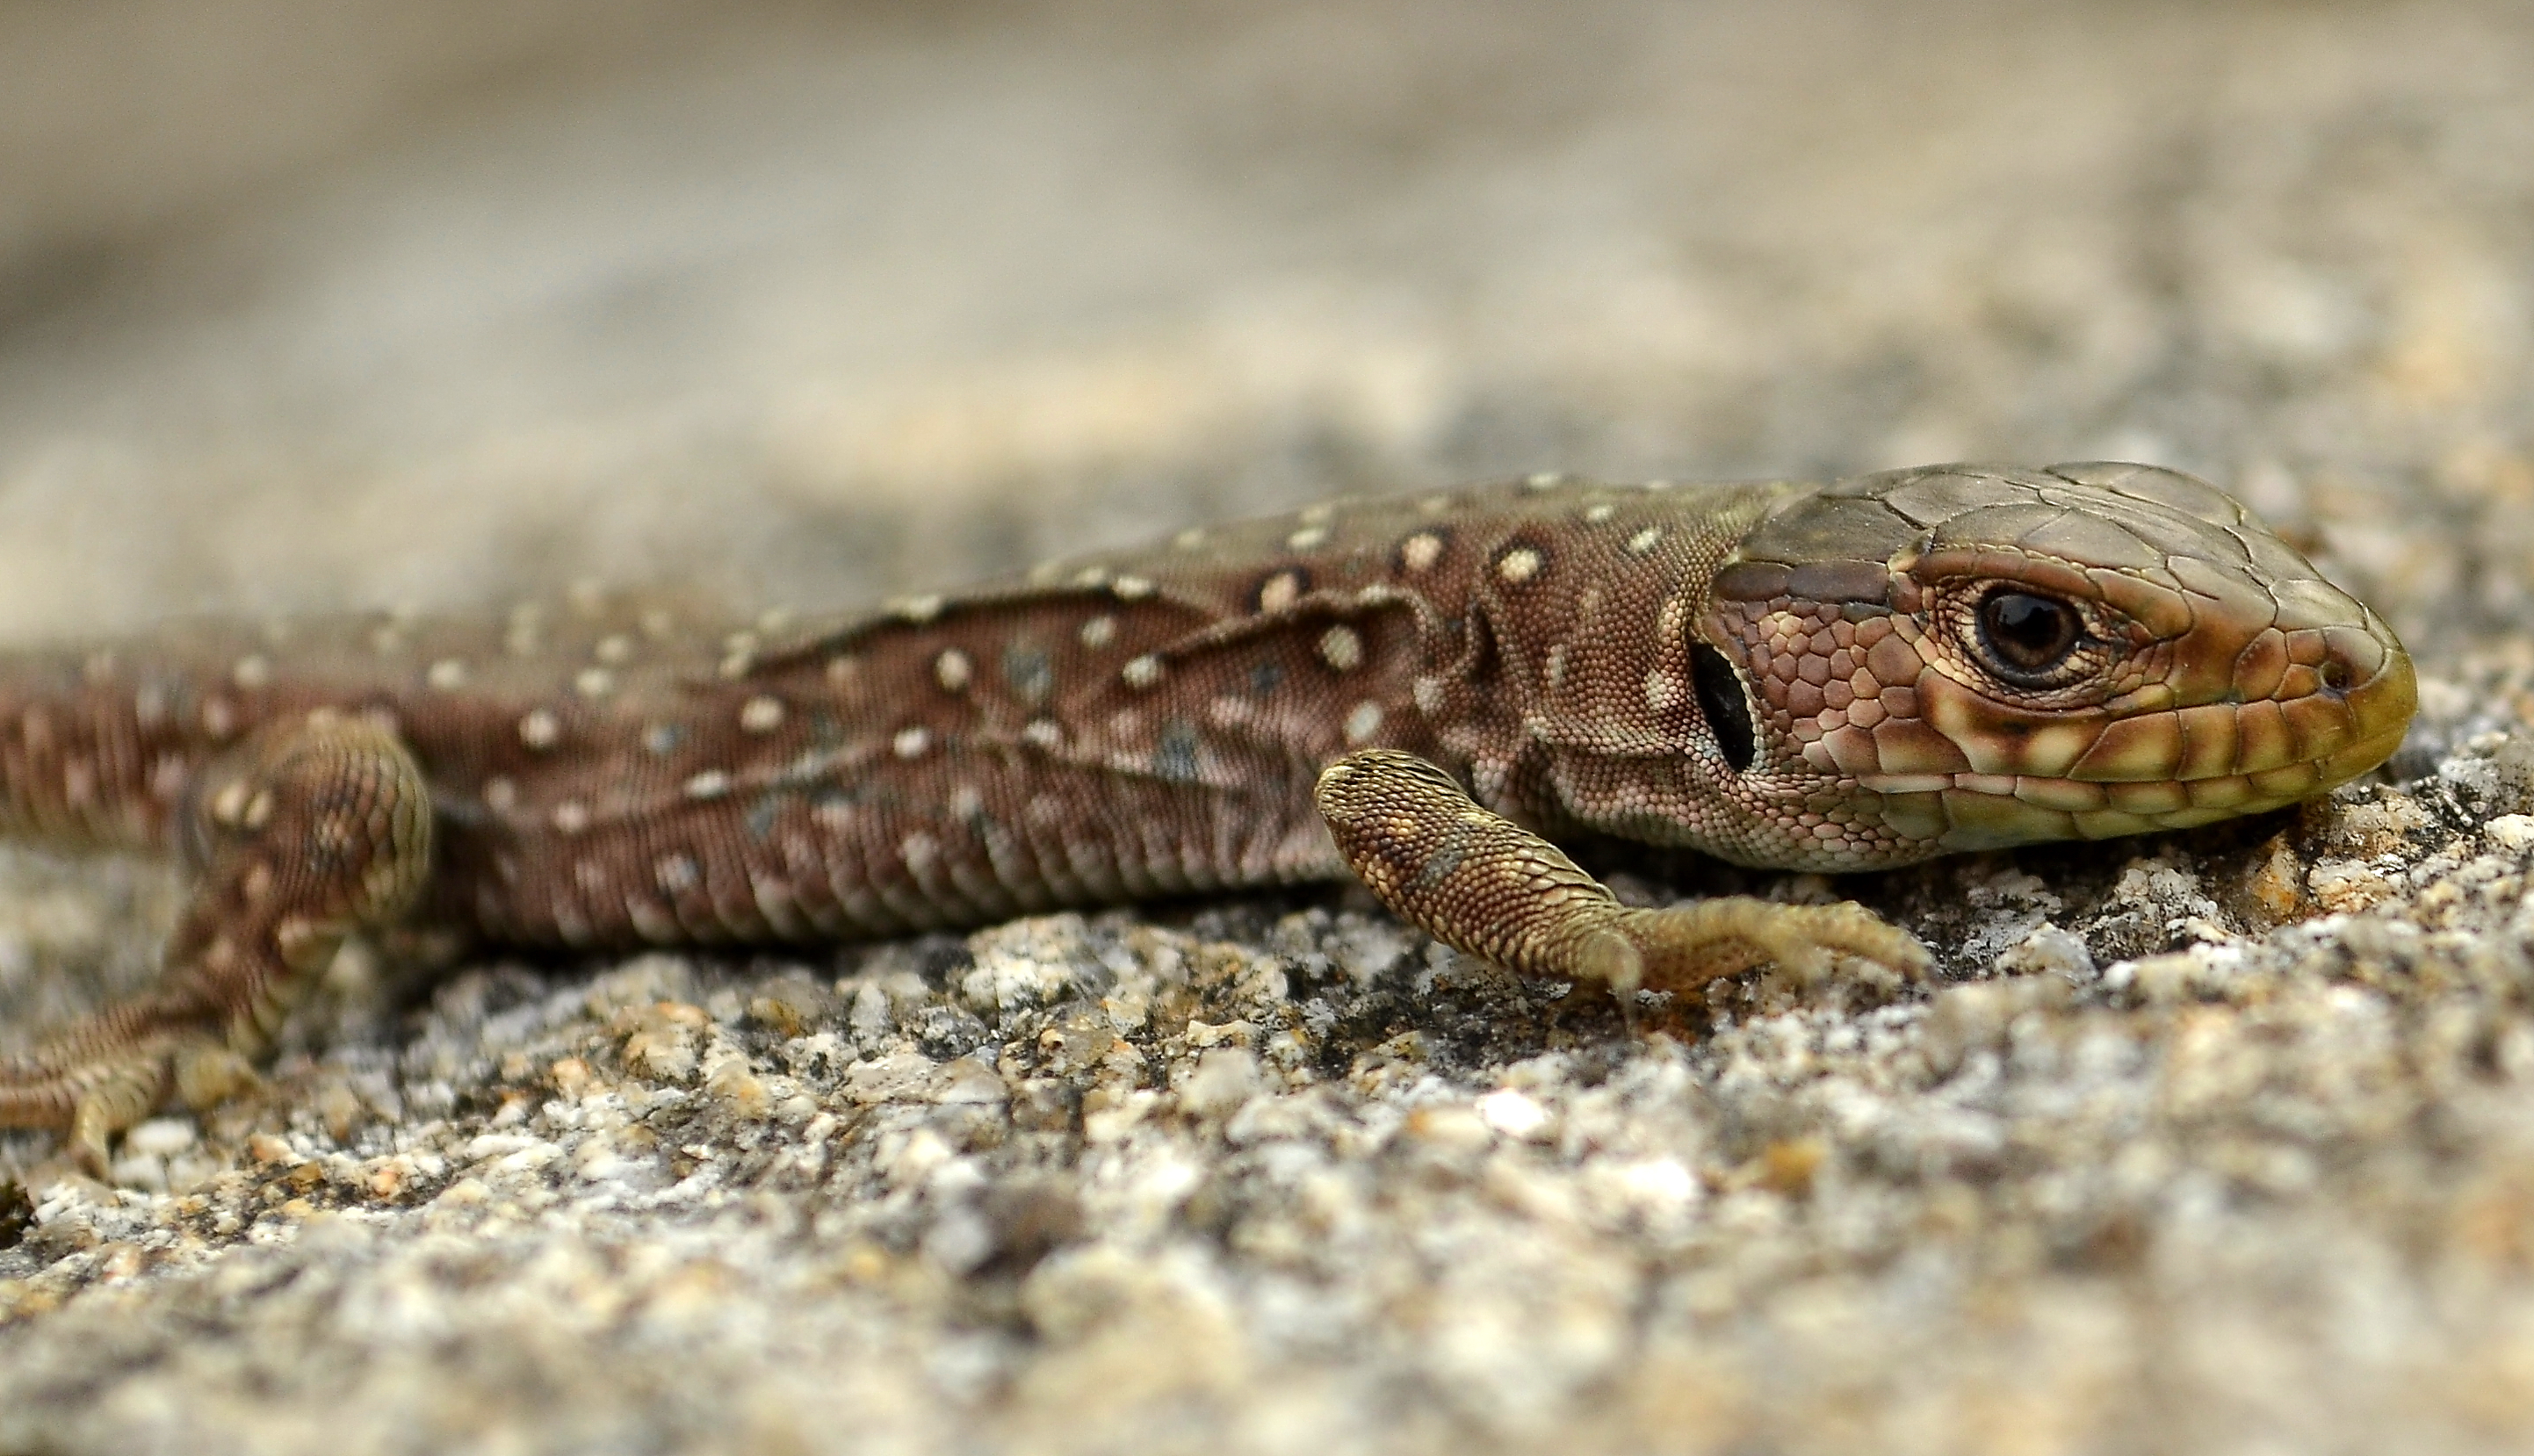
nature, wildlife, macro, reptile, fauna, lizard, close up, animals, vertebrate, naturaleza, reptiles, ggl1, animales, lagartos, nikond5100, macro photography, lacerta, agamidae, agama, scaled reptile, lacertidae, lissotriton, smooth newt